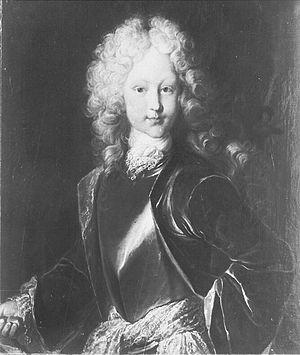
Frédéric de Bade-Durlach, né le 7 octobre 1703 et décédé le 26 mars 1732 à Karlsruhe, fut prince héritier de Bade-Durlach.